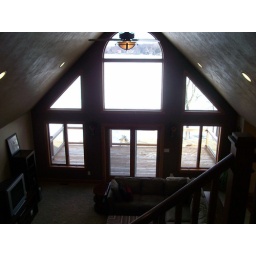
The wall of windows in the great room.